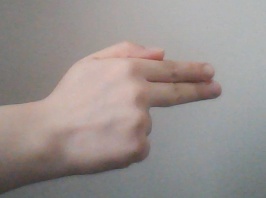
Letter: ghain